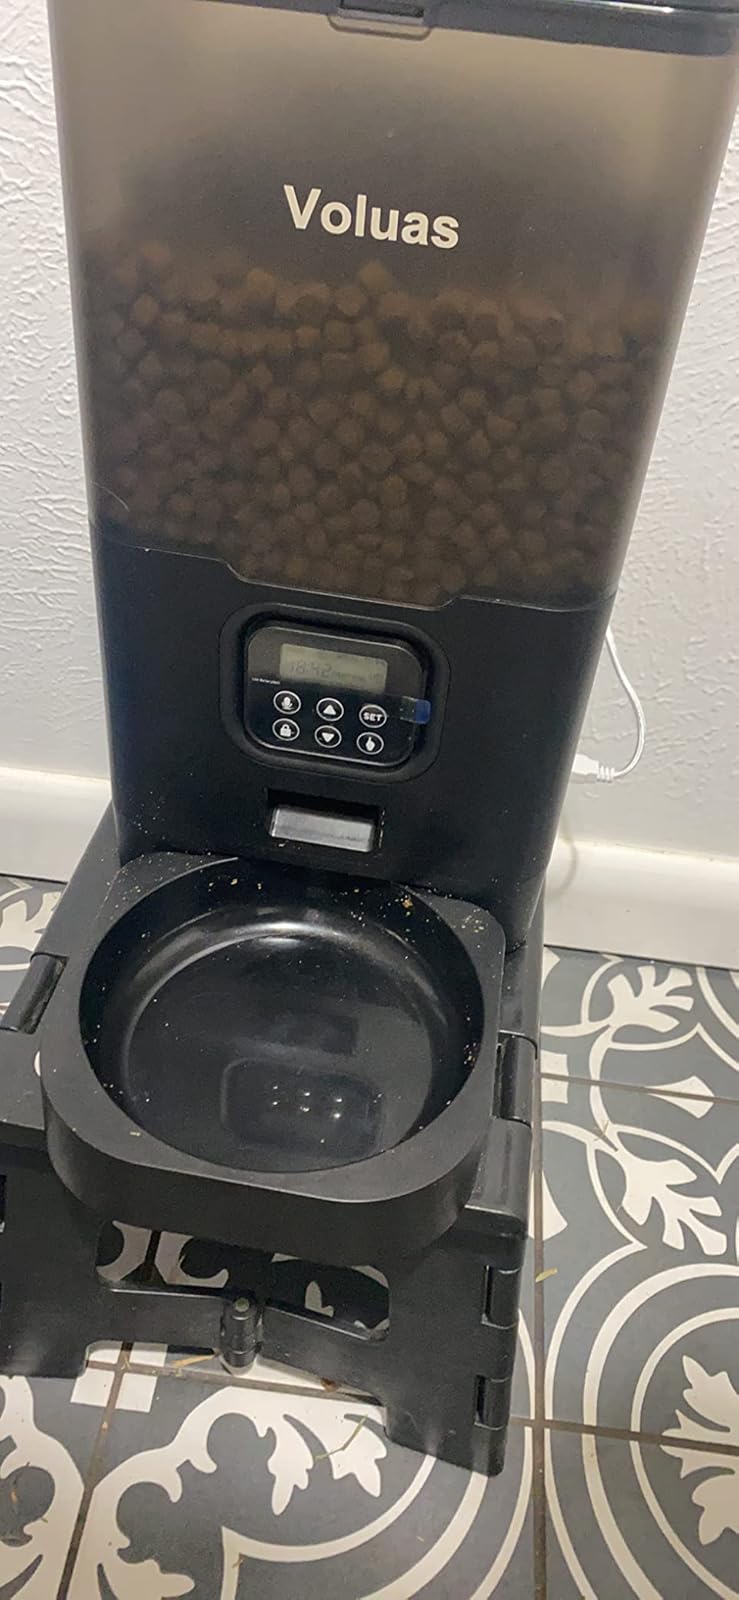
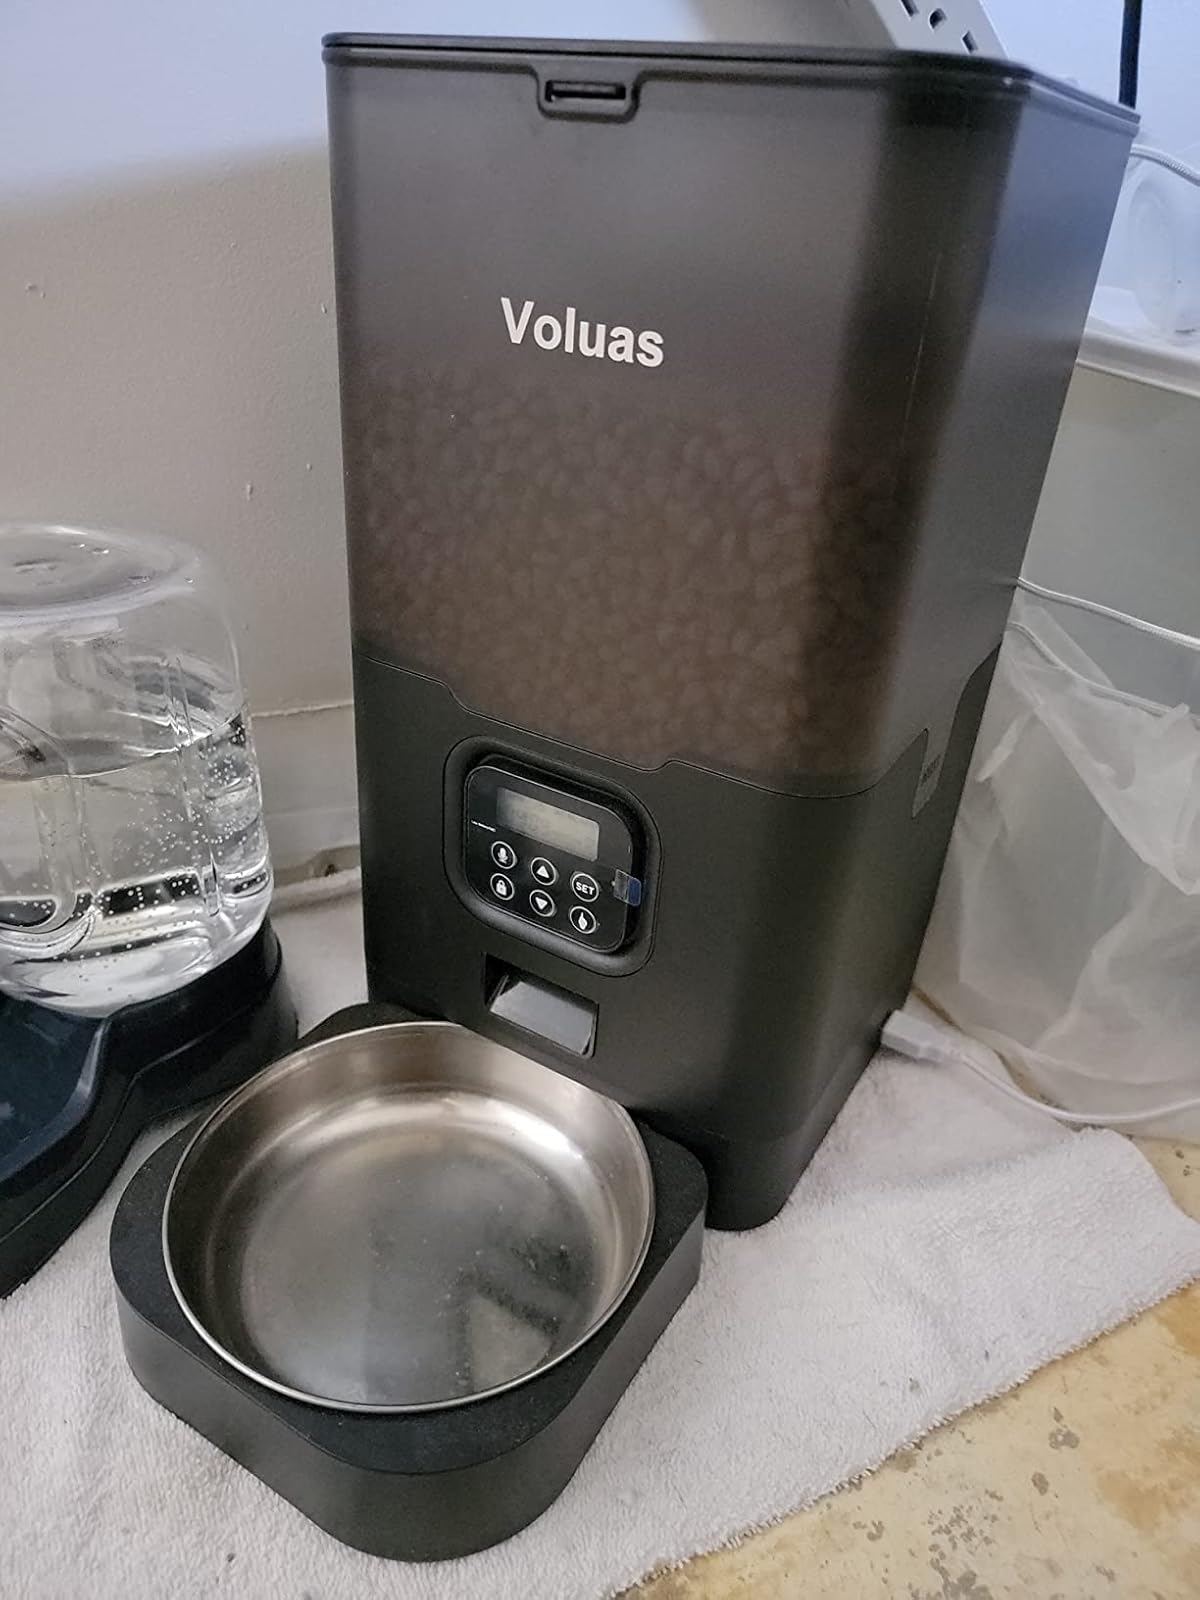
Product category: items_feeder
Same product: yes